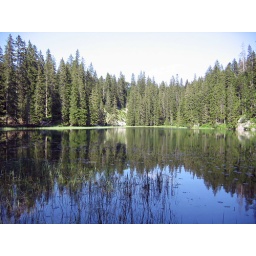
The Snake lake in the forest near Zabljak.